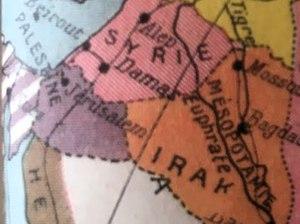
Tirée du Nouvel Atlas classique de Maurice Fallex, cette carte montre l'étendue de la Palestine mandataire
Les noms de Palestine mandataire, ou Palestine sous mandat britannique, désignent le statut politique proposé par la Société des Nations en Palestine en 1920 et établi à partir de 1923.